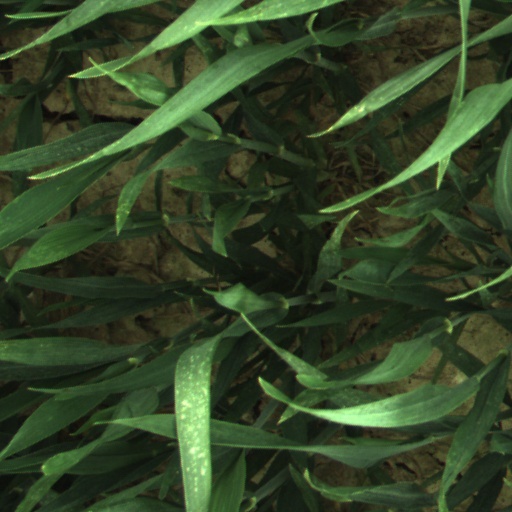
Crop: wheat